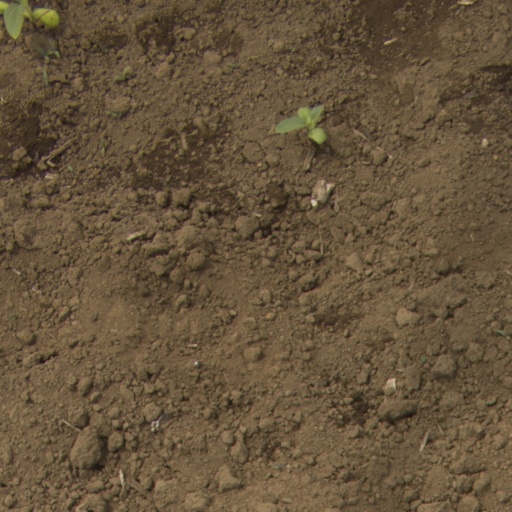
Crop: Jerusalem artichoke